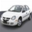
Label: automobile